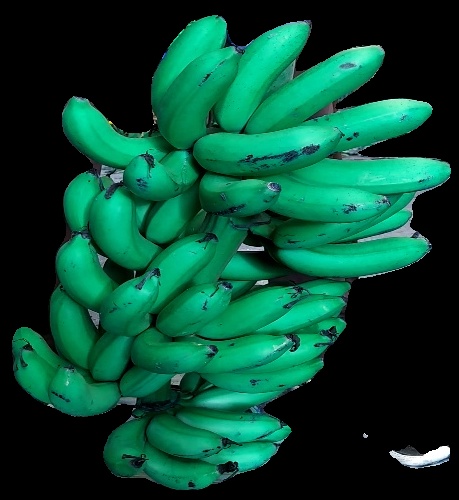
Variety: rasbale
Grade: grade1